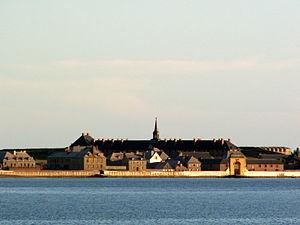
Forteresse de Louisbourg
La forteresse de Louisbourg est la reconstruction partielle d'une forteresse française située sur l'île du Cap-Breton dans la province de la Nouvelle-Écosse. C'est un « lieu historique national du Canada » géré par Parcs Canada et l'une des principales attractions touristiques de Cap-Breton.